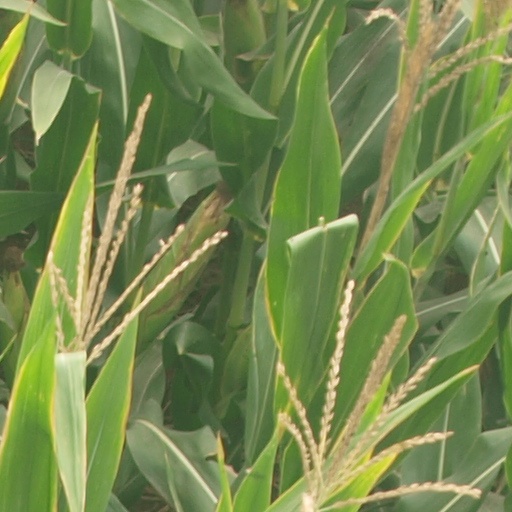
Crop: maize; corn